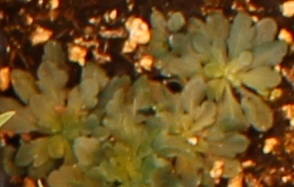
Label: Horseweed